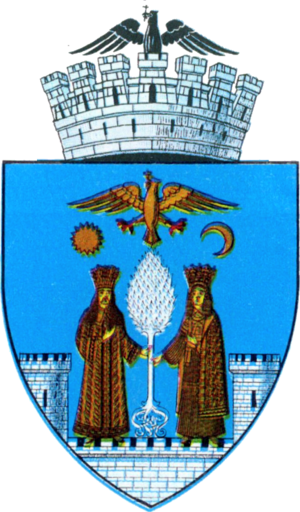
Blason de la ville de Târgovişte en Roumanie.
Un județ est une division administrative :